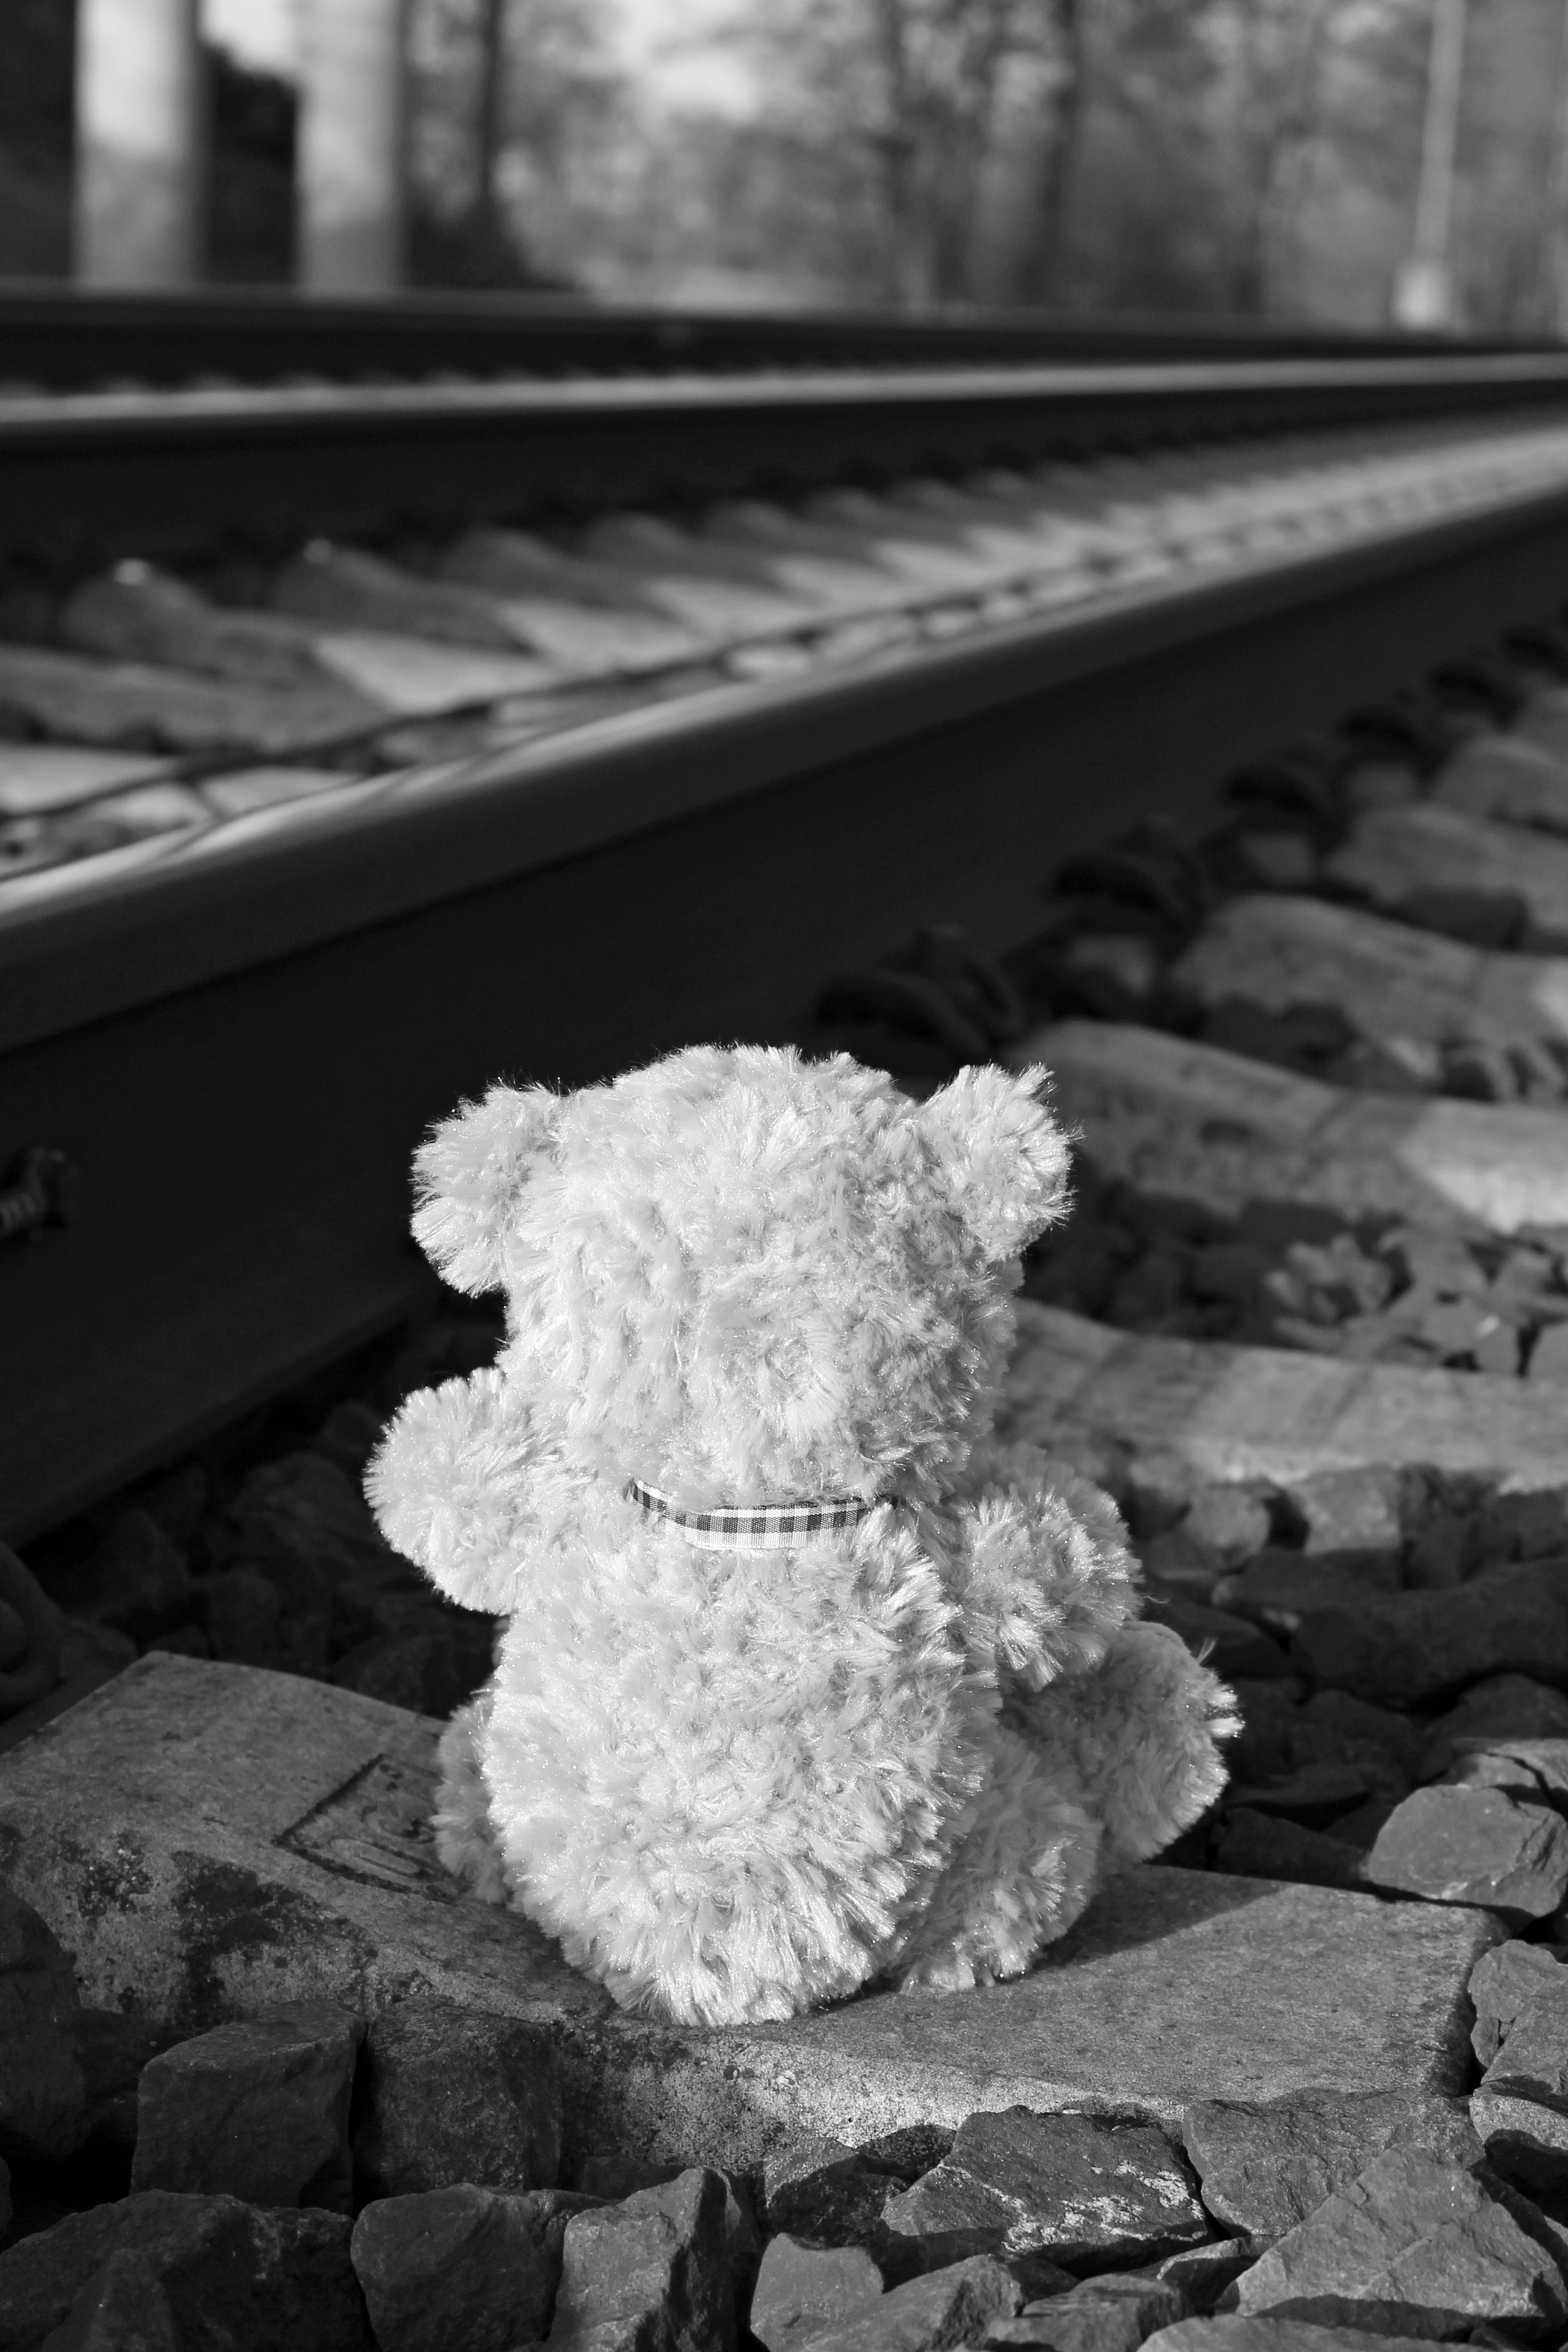
nature, snow, black and white, white, photography, play, sweet, flower, cute, bear, black, monochrome, teddy bear, stones, fun, gravel, photograph, toys, bears, soft, stuffed animal, cuddly, seemed, teddy, snuggle, children toys, soft toy, monochrome photography